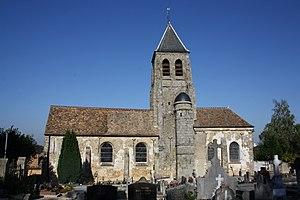
Église Saint-Clair à Gometz-le-Châtel en France. This building is inscrit au titre des Monuments Historiques. It is indexed in the Base Mérimée, a database of architectural heritage maintained by the French Ministry of Culture,